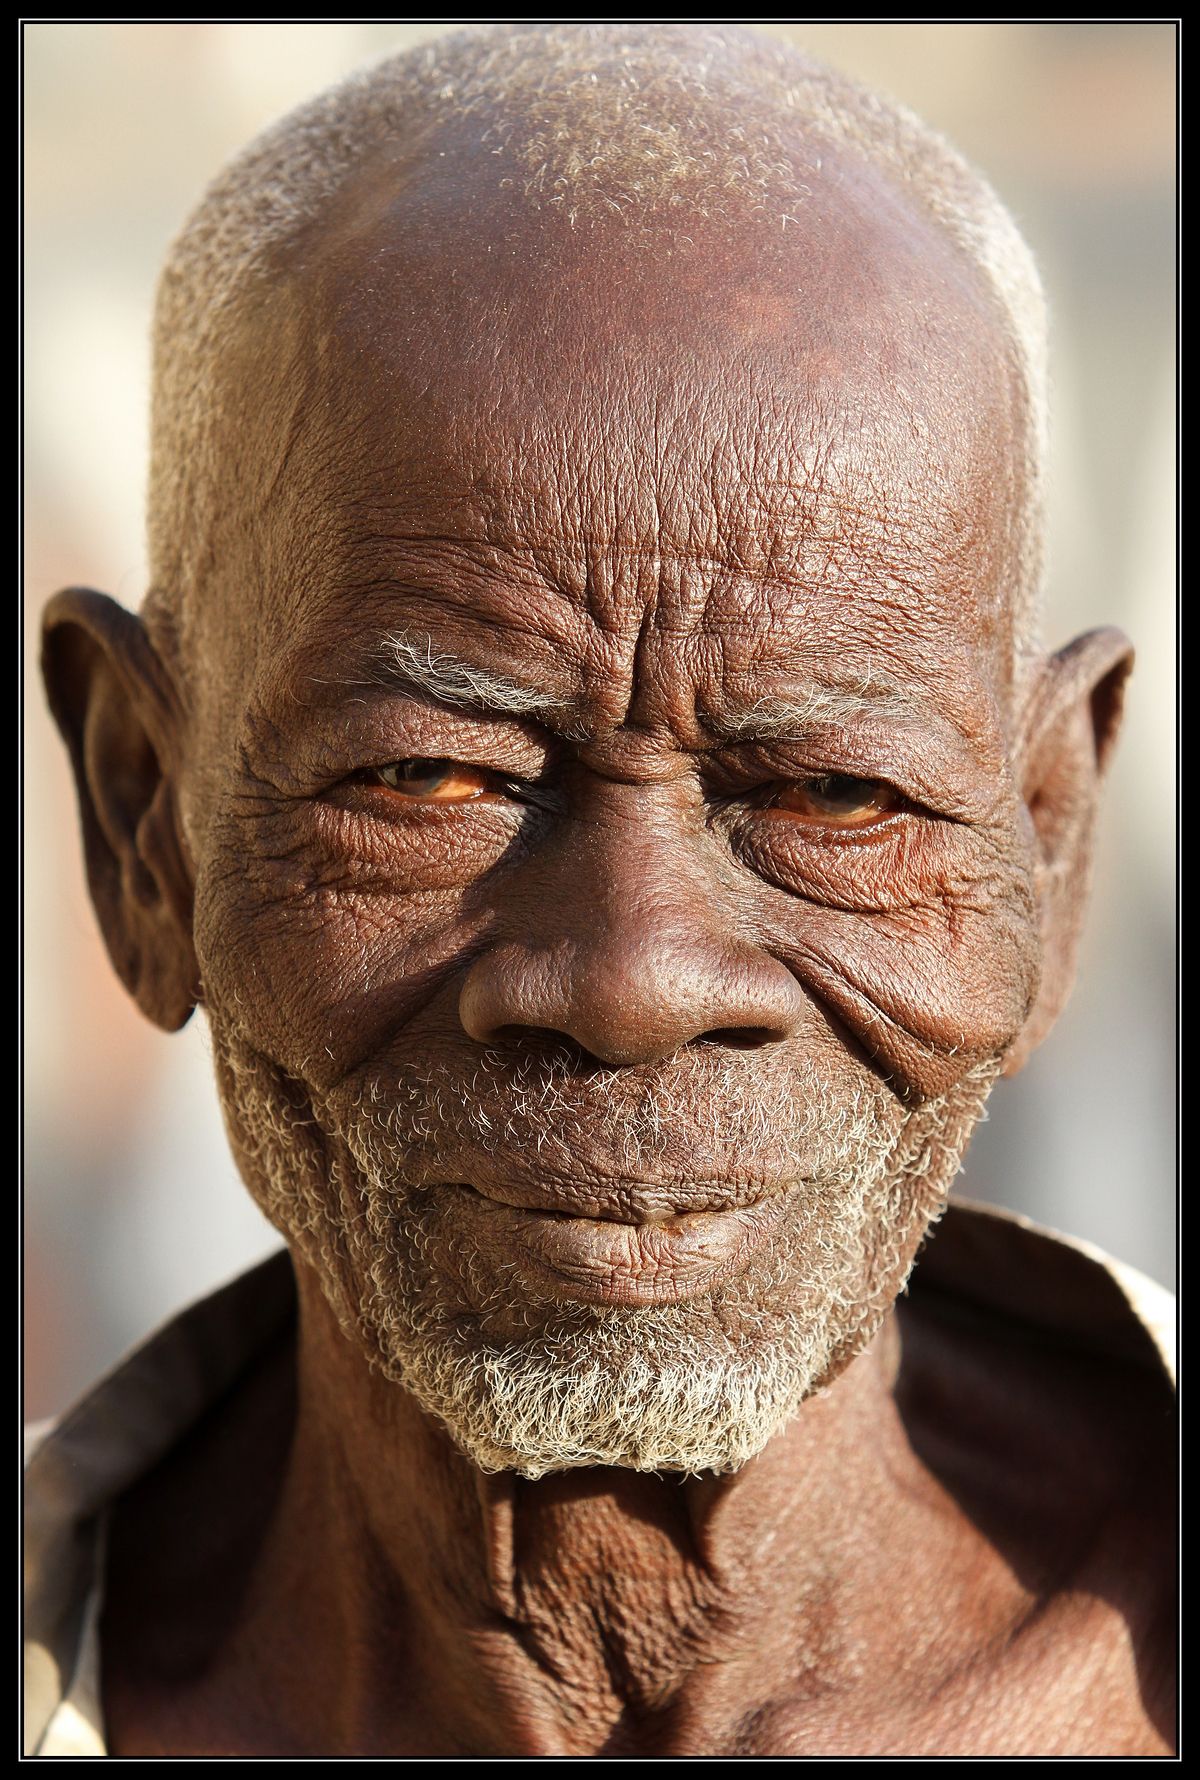
Portrait style: Real Portrait